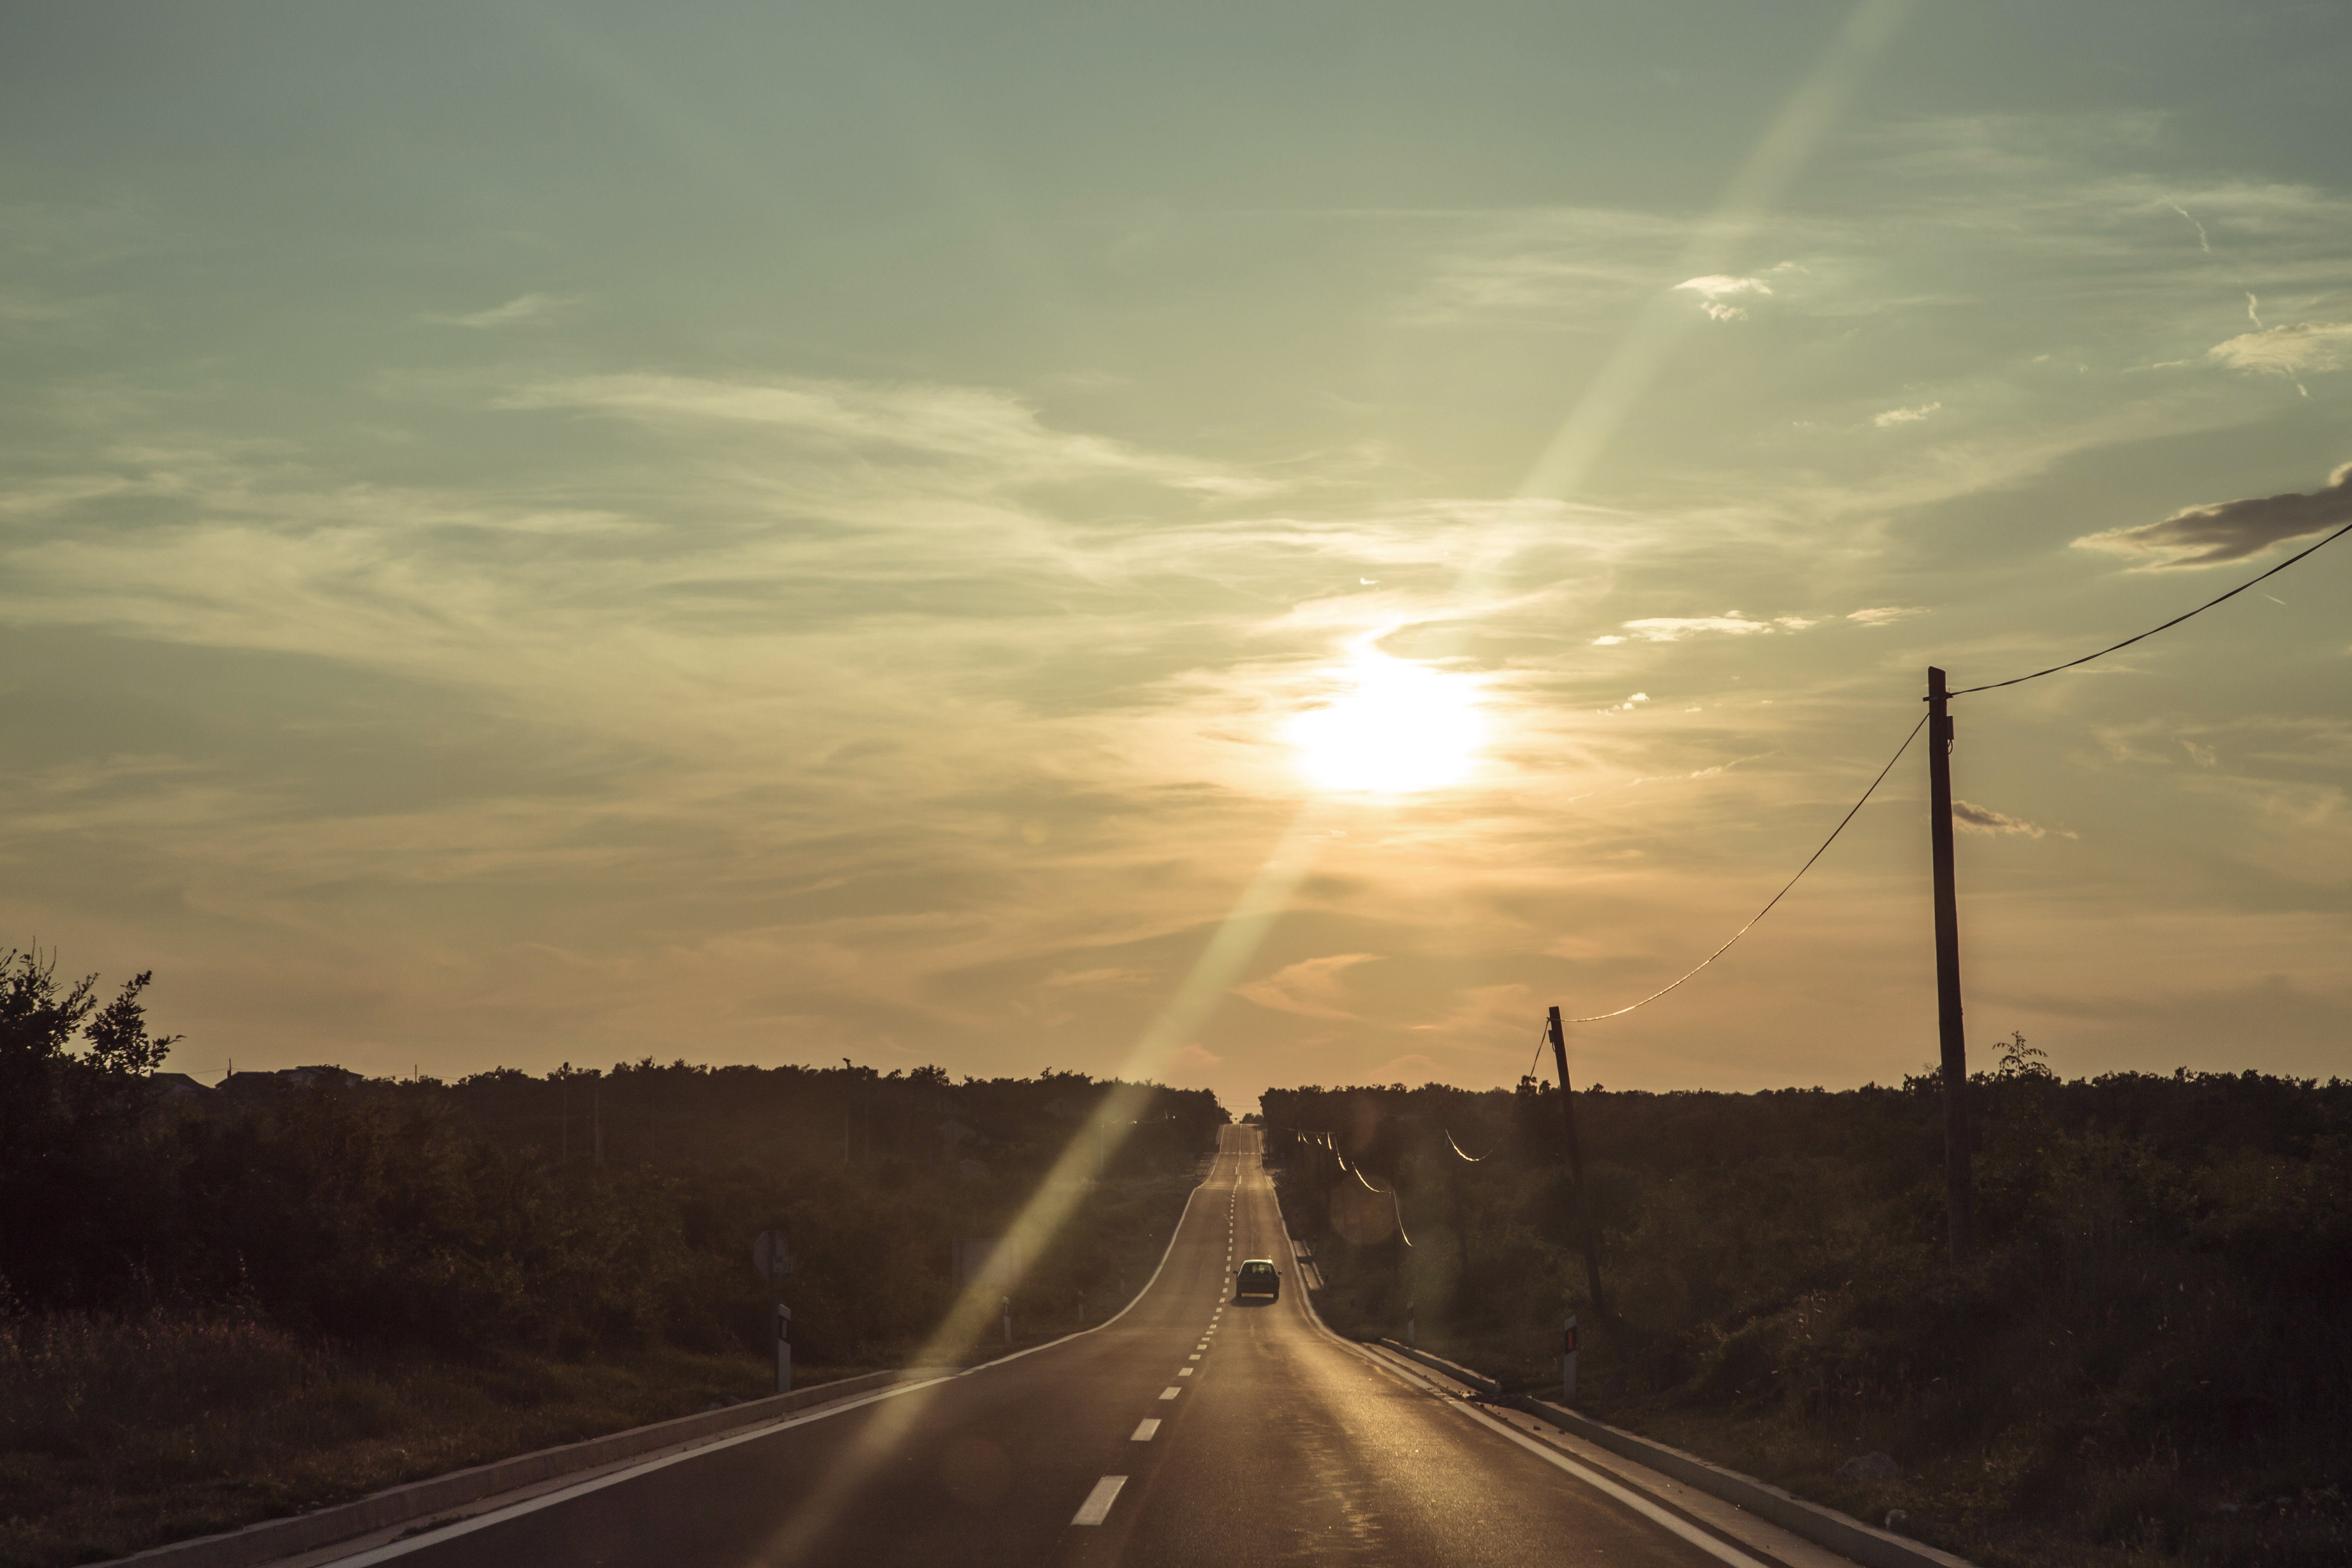
landscape, nature, horizon, light, cloud, sky, sun, sunrise, sunset, road, mist, car, field, prairie, sunlight, morning, highway, dawn, atmosphere, asphalt, travel, dusk, evening, vehicle, outdoors, infrastructure, rural area, atmospheric phenomenon